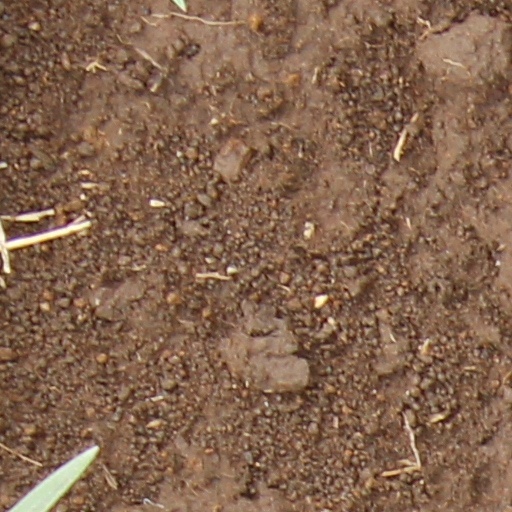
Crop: wheat